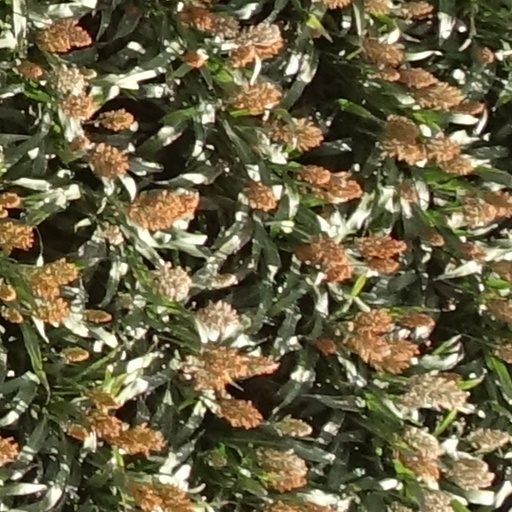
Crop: sorghum